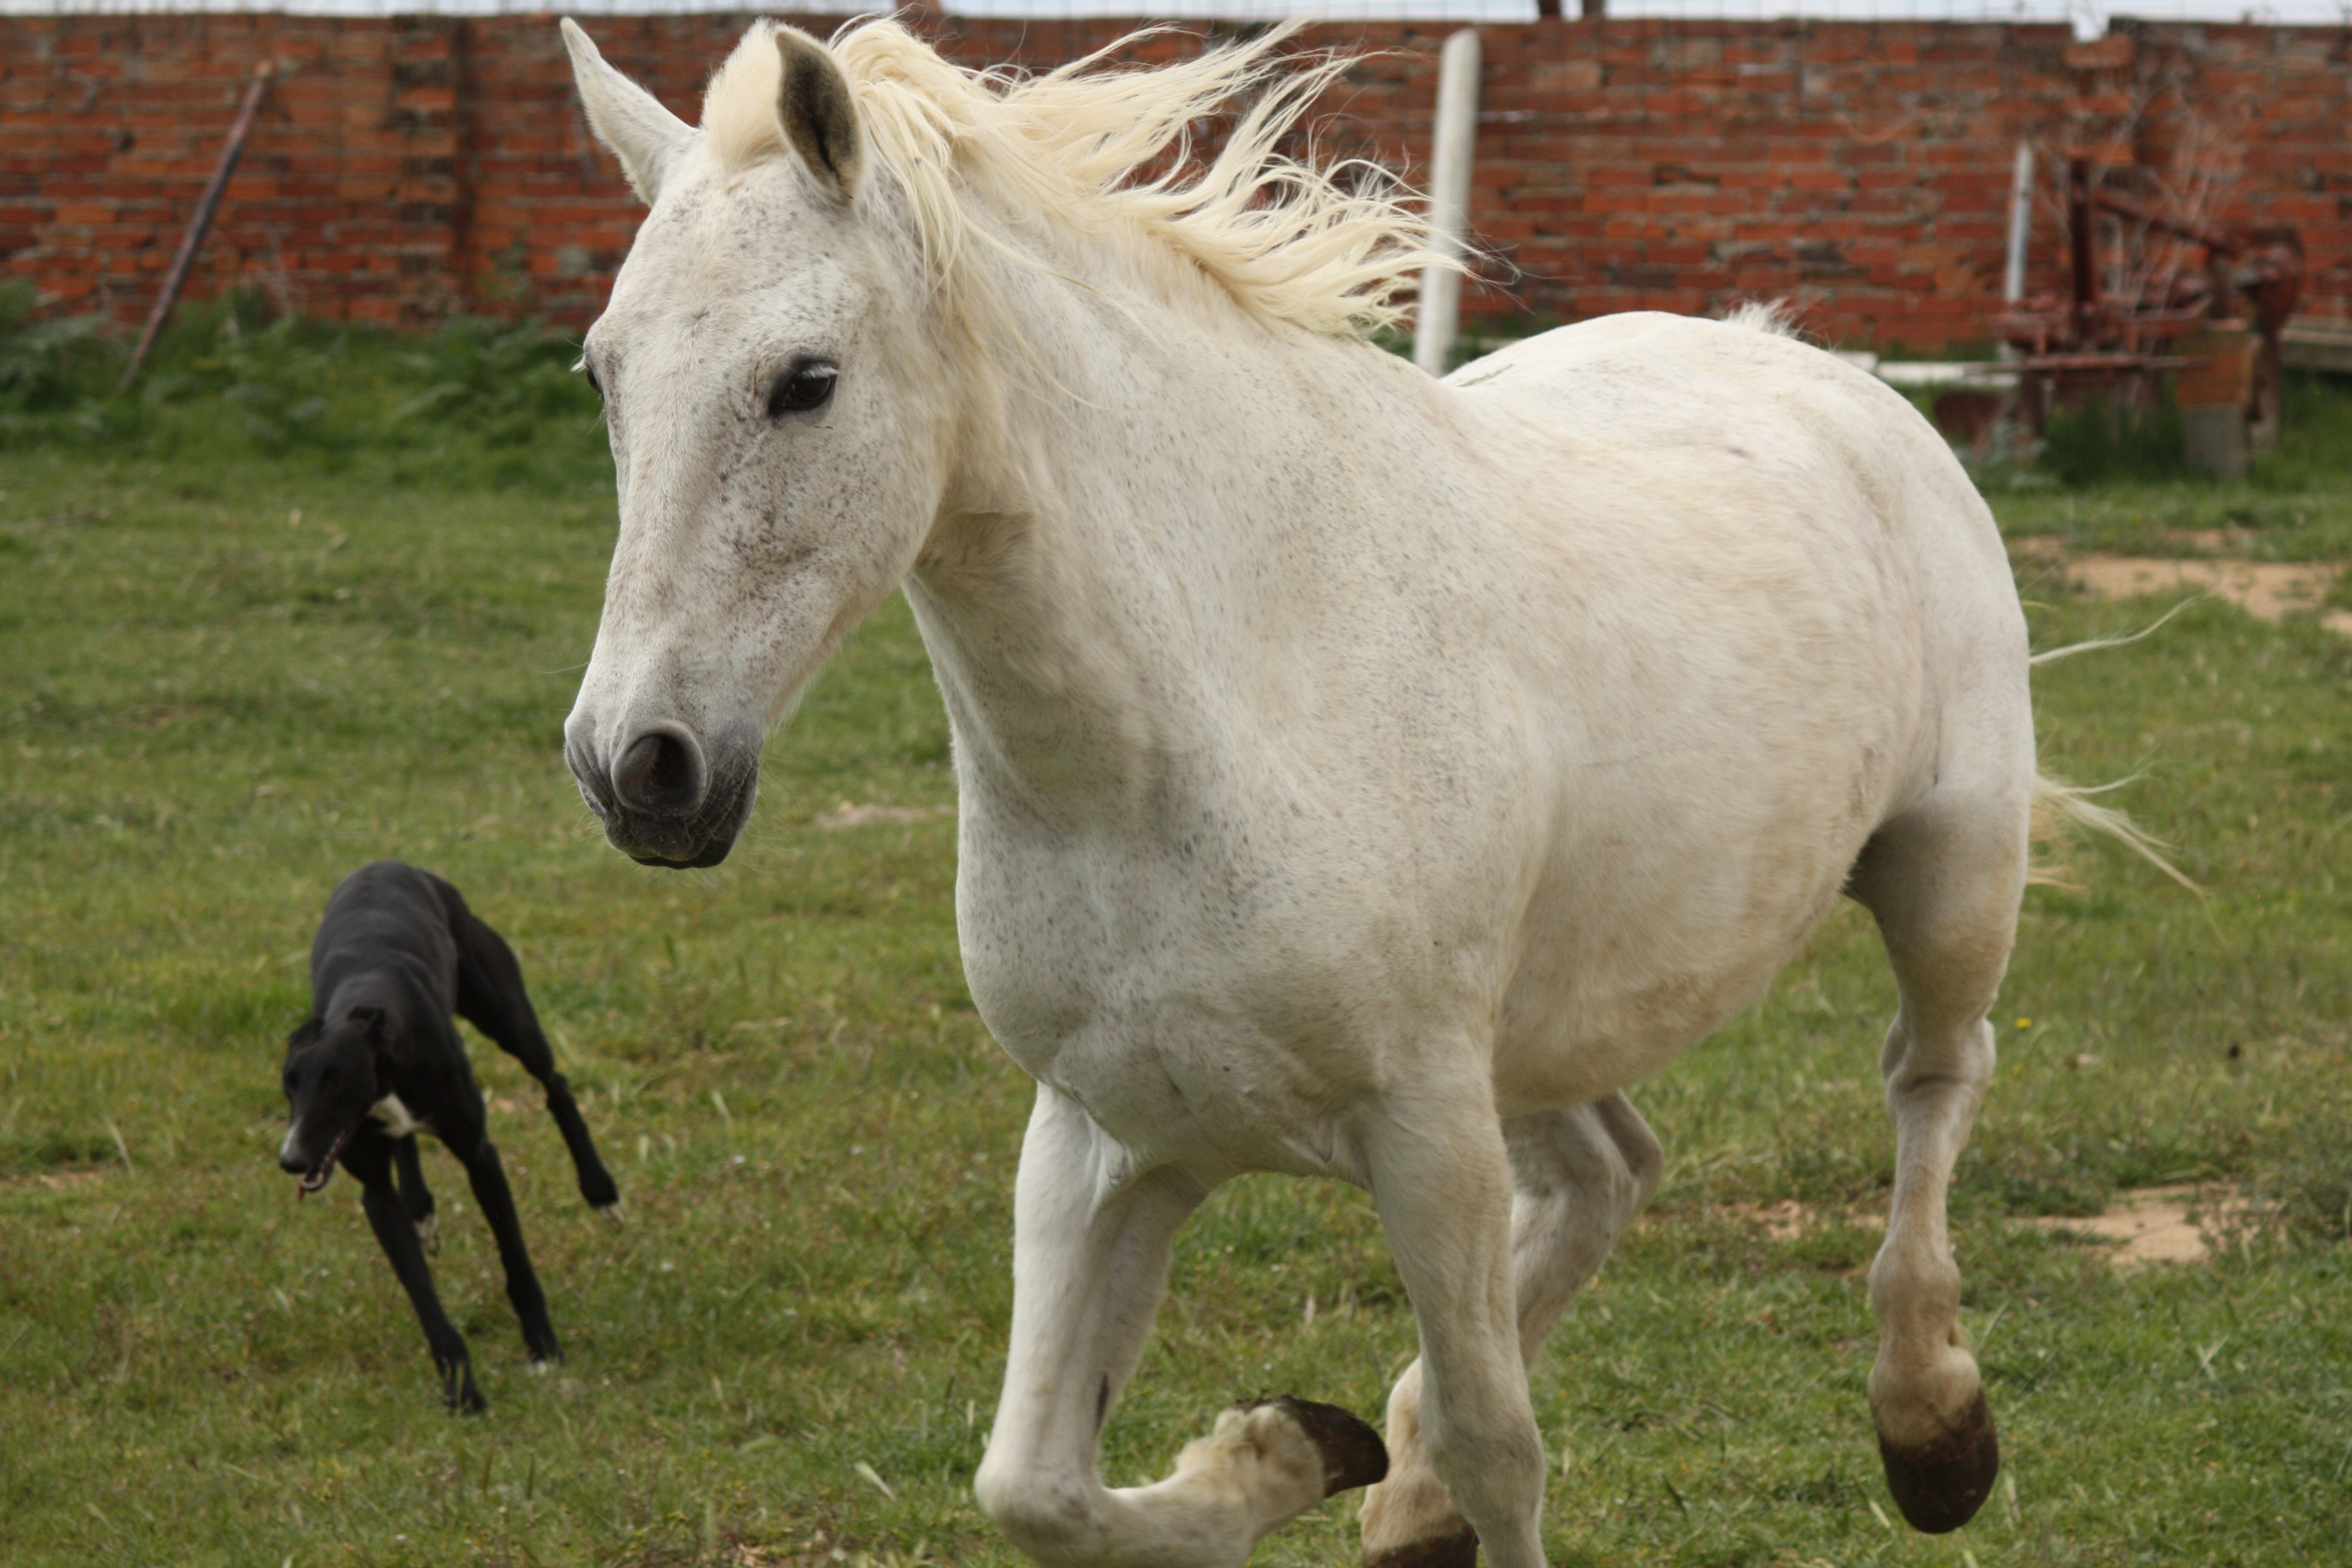
grass, field, pasture, livestock, horse, stallion, mane, cool image, pony, snout, mare, greyhound, character, cool photo, foal, gallop, white horse, pack animal, confectioner, horse like mammal, mustang horse